YG Entertainment

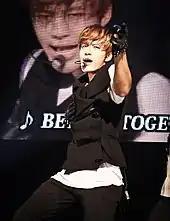
Se7en debuted under YG Entertainment in 2003

In March 1996, Yang Hyun-suk, a former member of the first-generation K-pop group Seo Taiji and Boys, founded YG Entertainment under the name Hyun Planning. The company's first act was the hip-hop trio Keep Six. The group did not attract much popularity, and their failure sent Yang into debts of 400 million won. After Keep Six, the company changed its named to MF Planning, and launched the groups Jinusean and 1TYM. Yang credits the success of both acts for bringing YG and the hip hop genre into mainstream Korean music. In 1998, YG changed its name once again to Yang Goon Planning, after Yang Hyun-suk's nickname Yang Goon.